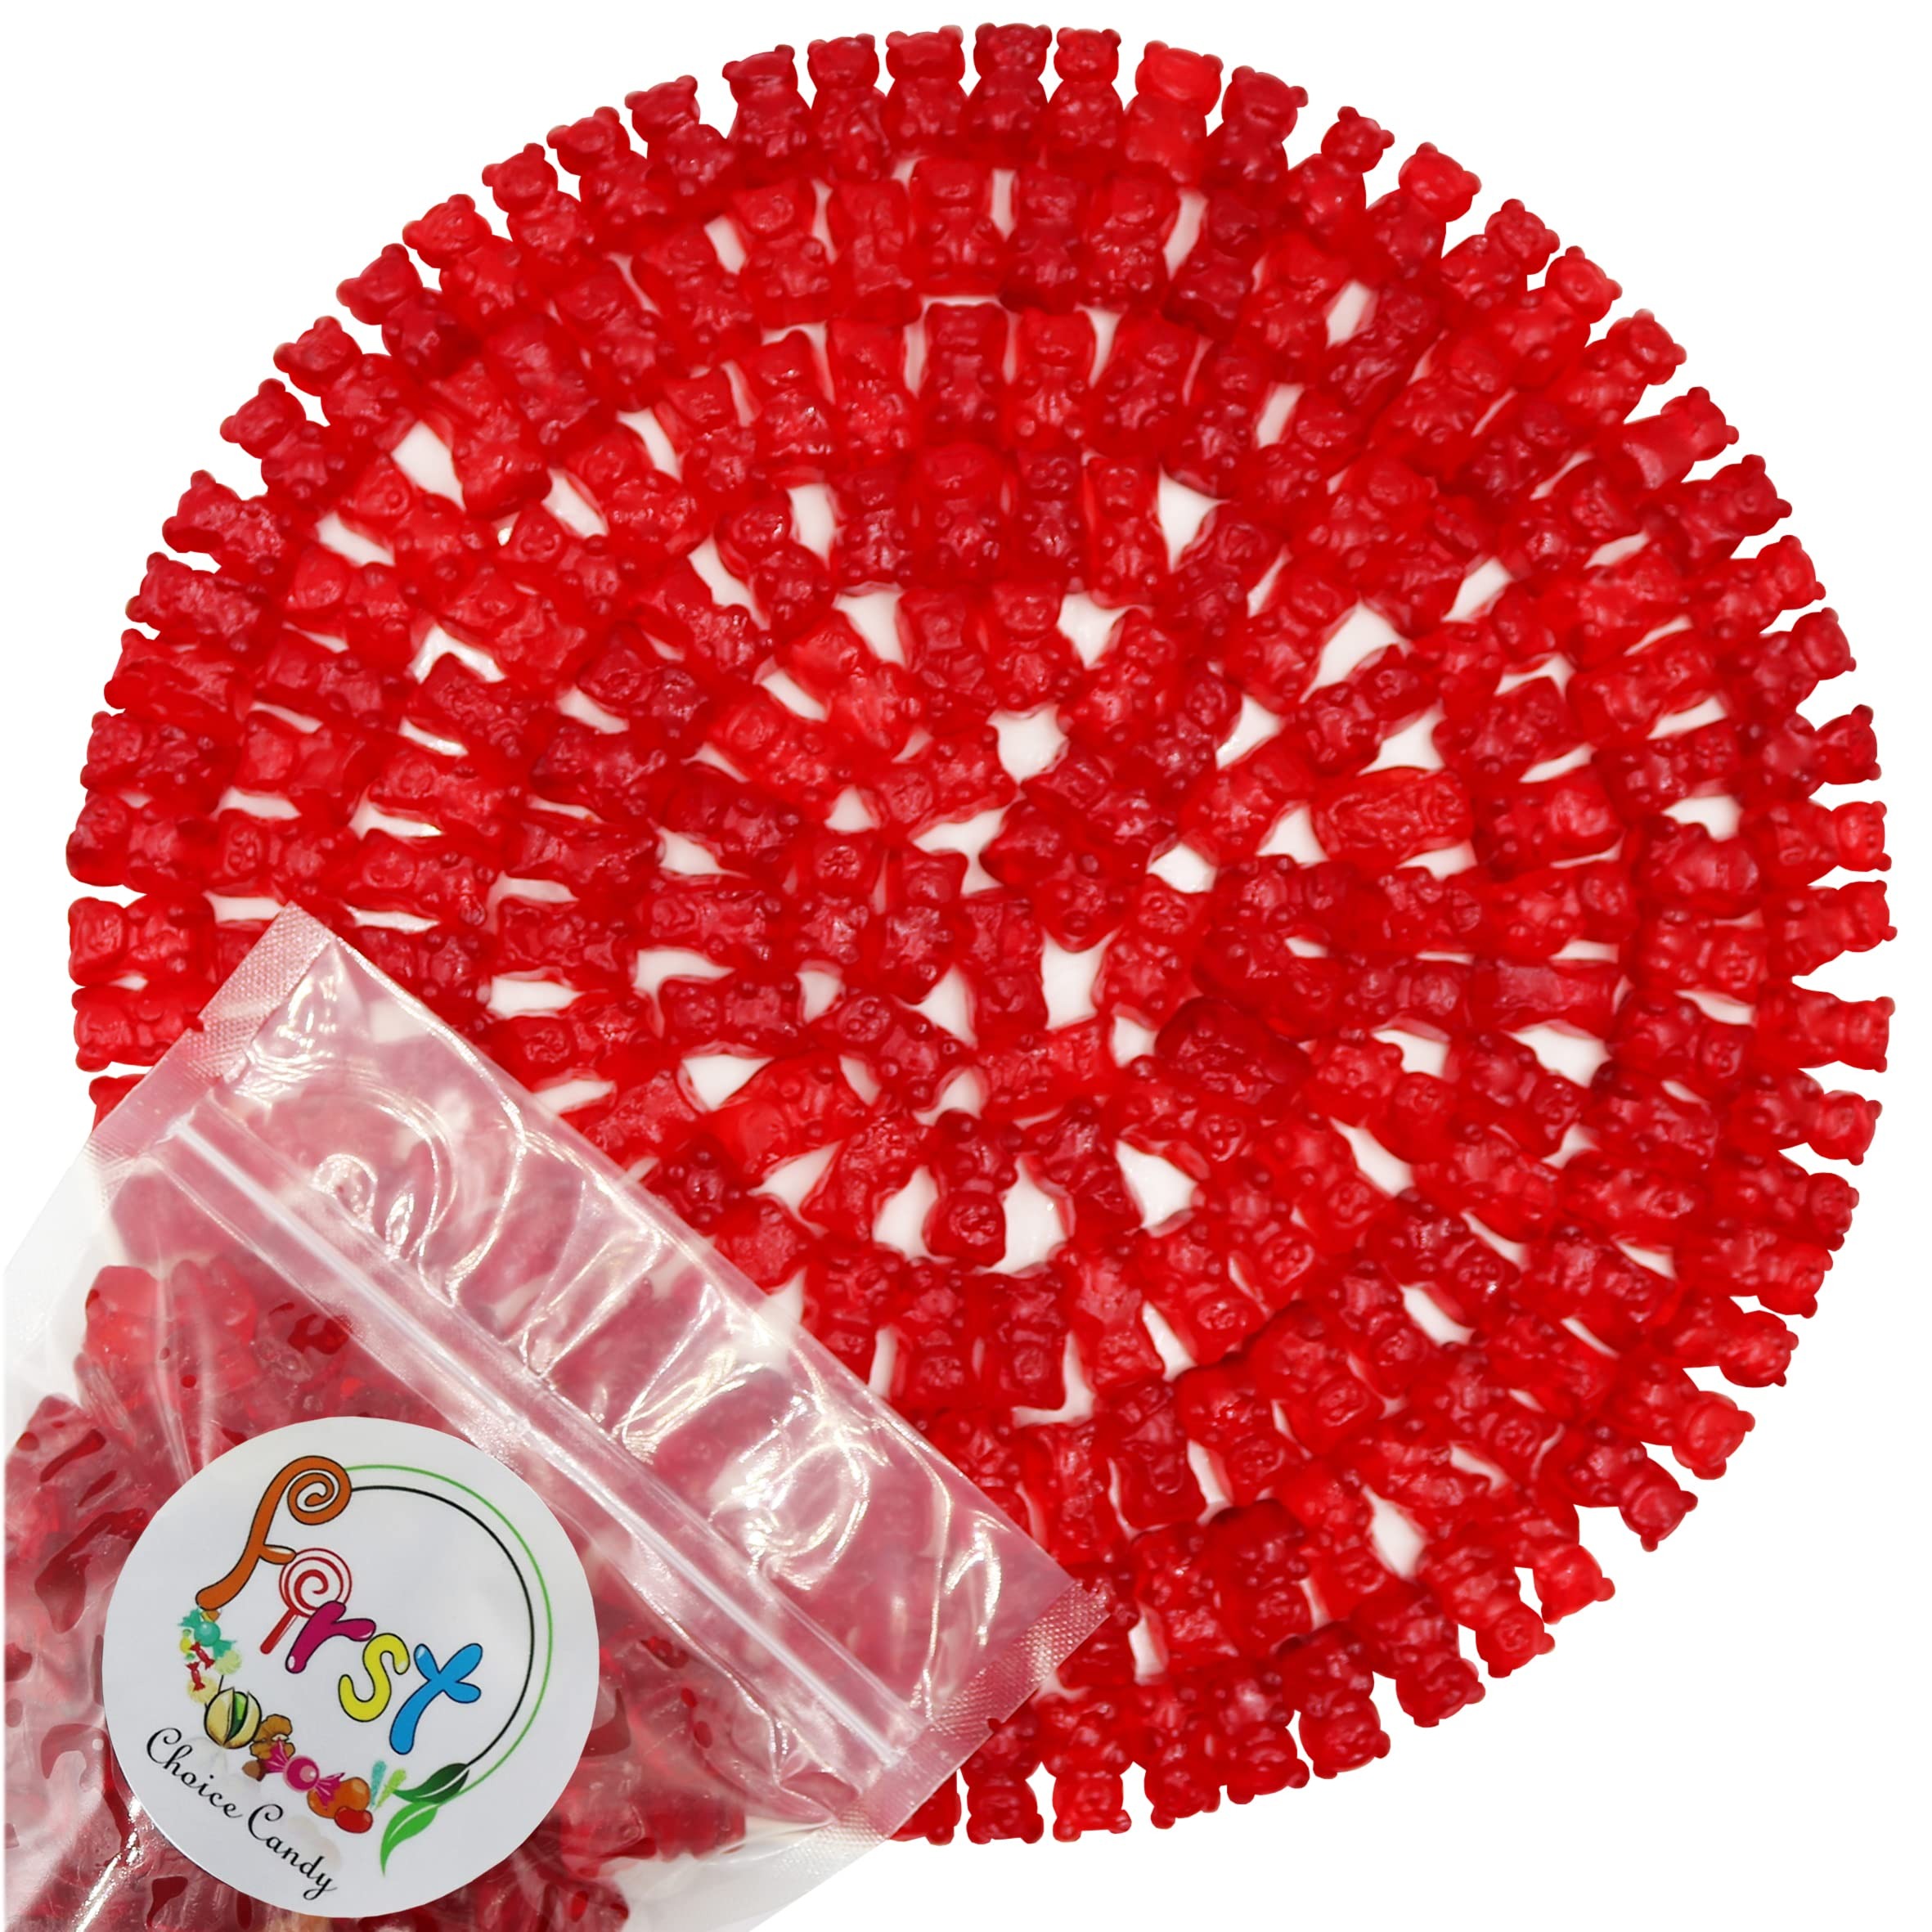
Item Name: FirstChoiceCandy Gummy Bears (Watermelon, 5 LB)
Bullet Point 1: Flavors: Gummy bears are available in a wide range of flavors, such as cherry, strawberry, orange, lemon, green apple, blue raspberry, and more. Some brands even offer unique and exotic flavors.
Bullet Point 2: Colors: Gummy bears come in an assortment of vibrant colors, often corresponding to their respective flavors. The colors are achieved through the use of food coloring.
Bullet Point 3: Texture: The texture of gummy bears is chewy and elastic due to the gelatin content. This gives them a satisfying mouthfeel that many people enjoy.
Bullet Point 4: Popularity: Gummy bears have been a beloved treat for many years and are enjoyed by people of all ages. They are often associated with childhood nostalgia.
Bullet Point 5: Snacking: The most common and straightforward use of gummy bears is as a snack. Many people enjoy them as a sweet treat, whether at home, at work, or on the go.
Bullet Point 6: Gifts and Party Favors: Gummy bears are often included in gift baskets, party favor bags, or candy buffets at events. Their colorful and playful appearance makes them a popular choice for such occasions.
Product Description: Fruity flavors, a soft bite, and adorable teddy bear details make these gummies a must for any candy shop, convenience store, or candy occasion.
Value: 80.0
Unit: Ounce

Price: 24.99